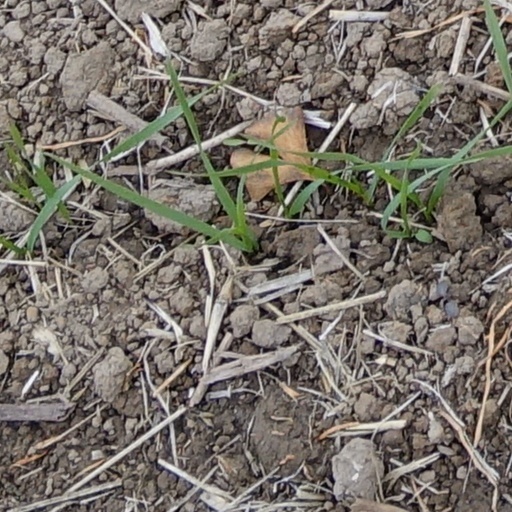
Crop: wheat